Albany, New York

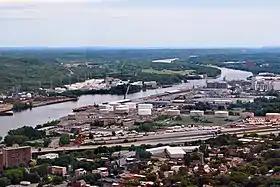
Aerial view of an industrial zone; large silos, cranes, storage tanks, and a highway are seen.

Since the closure of Union Station on Broadway, area passenger-rail service is provided by Amtrak at the Albany-Rensselaer station across the river in Rensselaer. In 2009, the station saw more than 720,000 passengers, making it Amtrak's second-busiest in New York, behind Manhattan's Penn Station. Amtrak provides service south to New York City; north to Montreal, and Burlington (Vermont); west to Niagara Falls, Toronto and Chicago; and east to Boston.